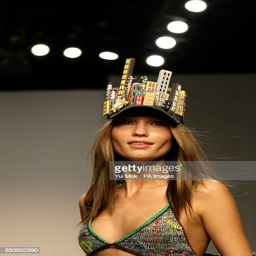
a model wears a creation by person during event